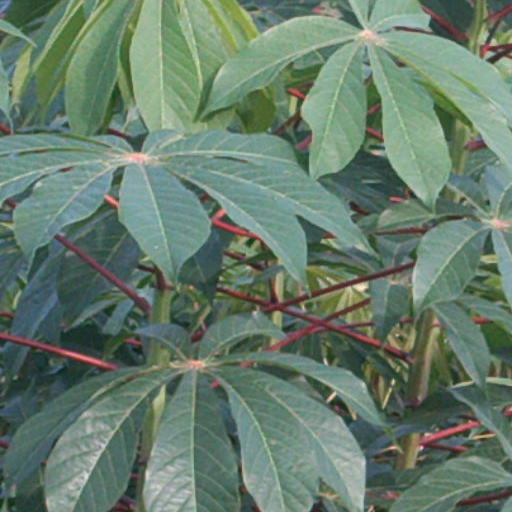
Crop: cassava